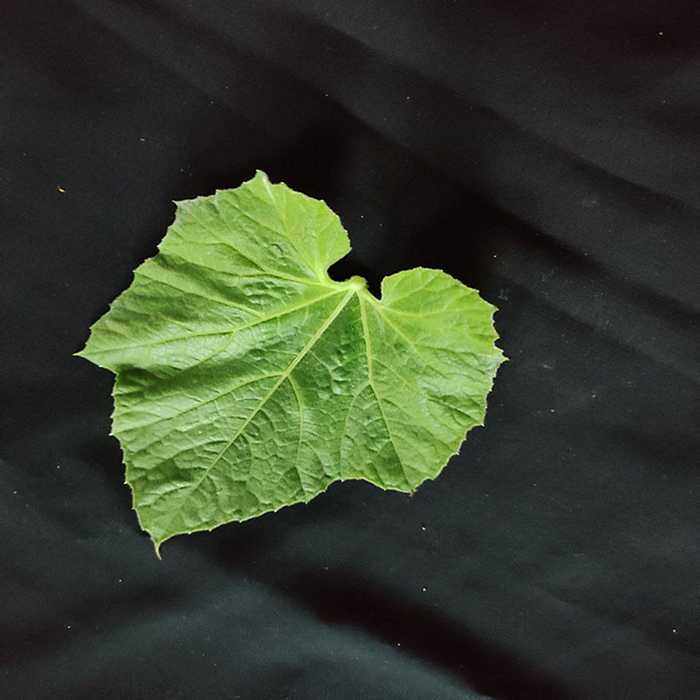
Plant: Bottle gourd
Label: Fresh leaf